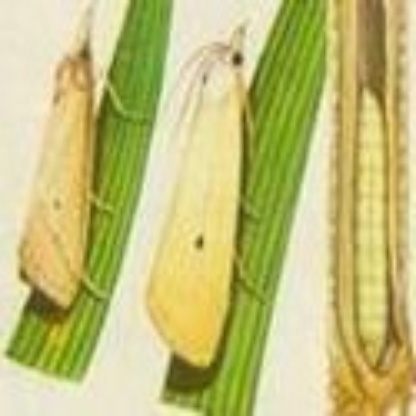
Nhãn: Sâu đục thân (Rice yellow stem borer)